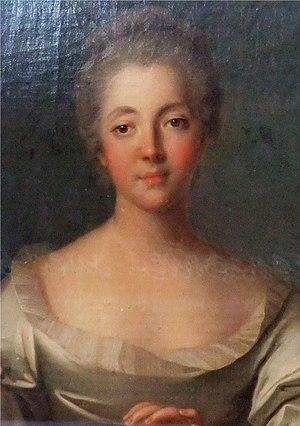
Louise Marie Madeleine Guillaume de Fontaine, par son mariage Madame Dupin, est née à Paris le 28 octobre 1706 et morte au château de Chenonceau, le 20 novembre 1799. Femme d'esprit, célèbre pour sa beauté, Louise Dupin est une personnalité du siècle des Lumières et tient un brillant salon littéraire.